Yunnan

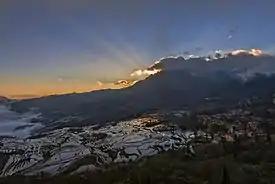
View of Duoyishu sunrise in Yuanyang

The Yunnan Provincial Committee of the Chinese Communist Party (CCP) is the province's top authority. The secretary of the CCP Yunnan Committee is the highest ranking and most important position in Yunnan. The Governor is the second highest office in Yunnan, after the Secretary of the CCP Yunnan Committee. The Governor, who is elected by the Yunnan Provincial People's Congress, is responsible for all economic, environmental, political, personnel and foreign affairs issues concerning Yunnan.